Long-range acoustic device

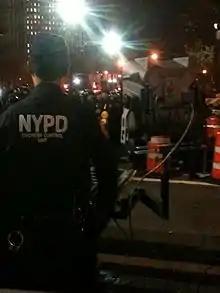
An NYPD officer stands ready with the LRAD 500X at an Occupy Wall Street protest on November 17, 2011, near the city hall.

Acoustic hailing devices are being used as weapons. The human ear can typically stand a sound pressure level of 120 dB before feeling pain. AHDs are capable of 135 dB or more of acoustic energy. OSHA states that any sound pressure level over 90 dB requires hearing protection. As volume increases so does the chance of hearing loss. The effective non-lethal range of an AHD depends on the total acoustic output of the unit. Typically, this range is or less.